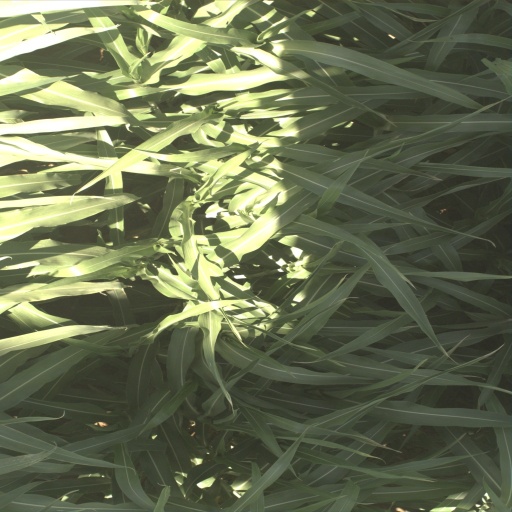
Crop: sorghum